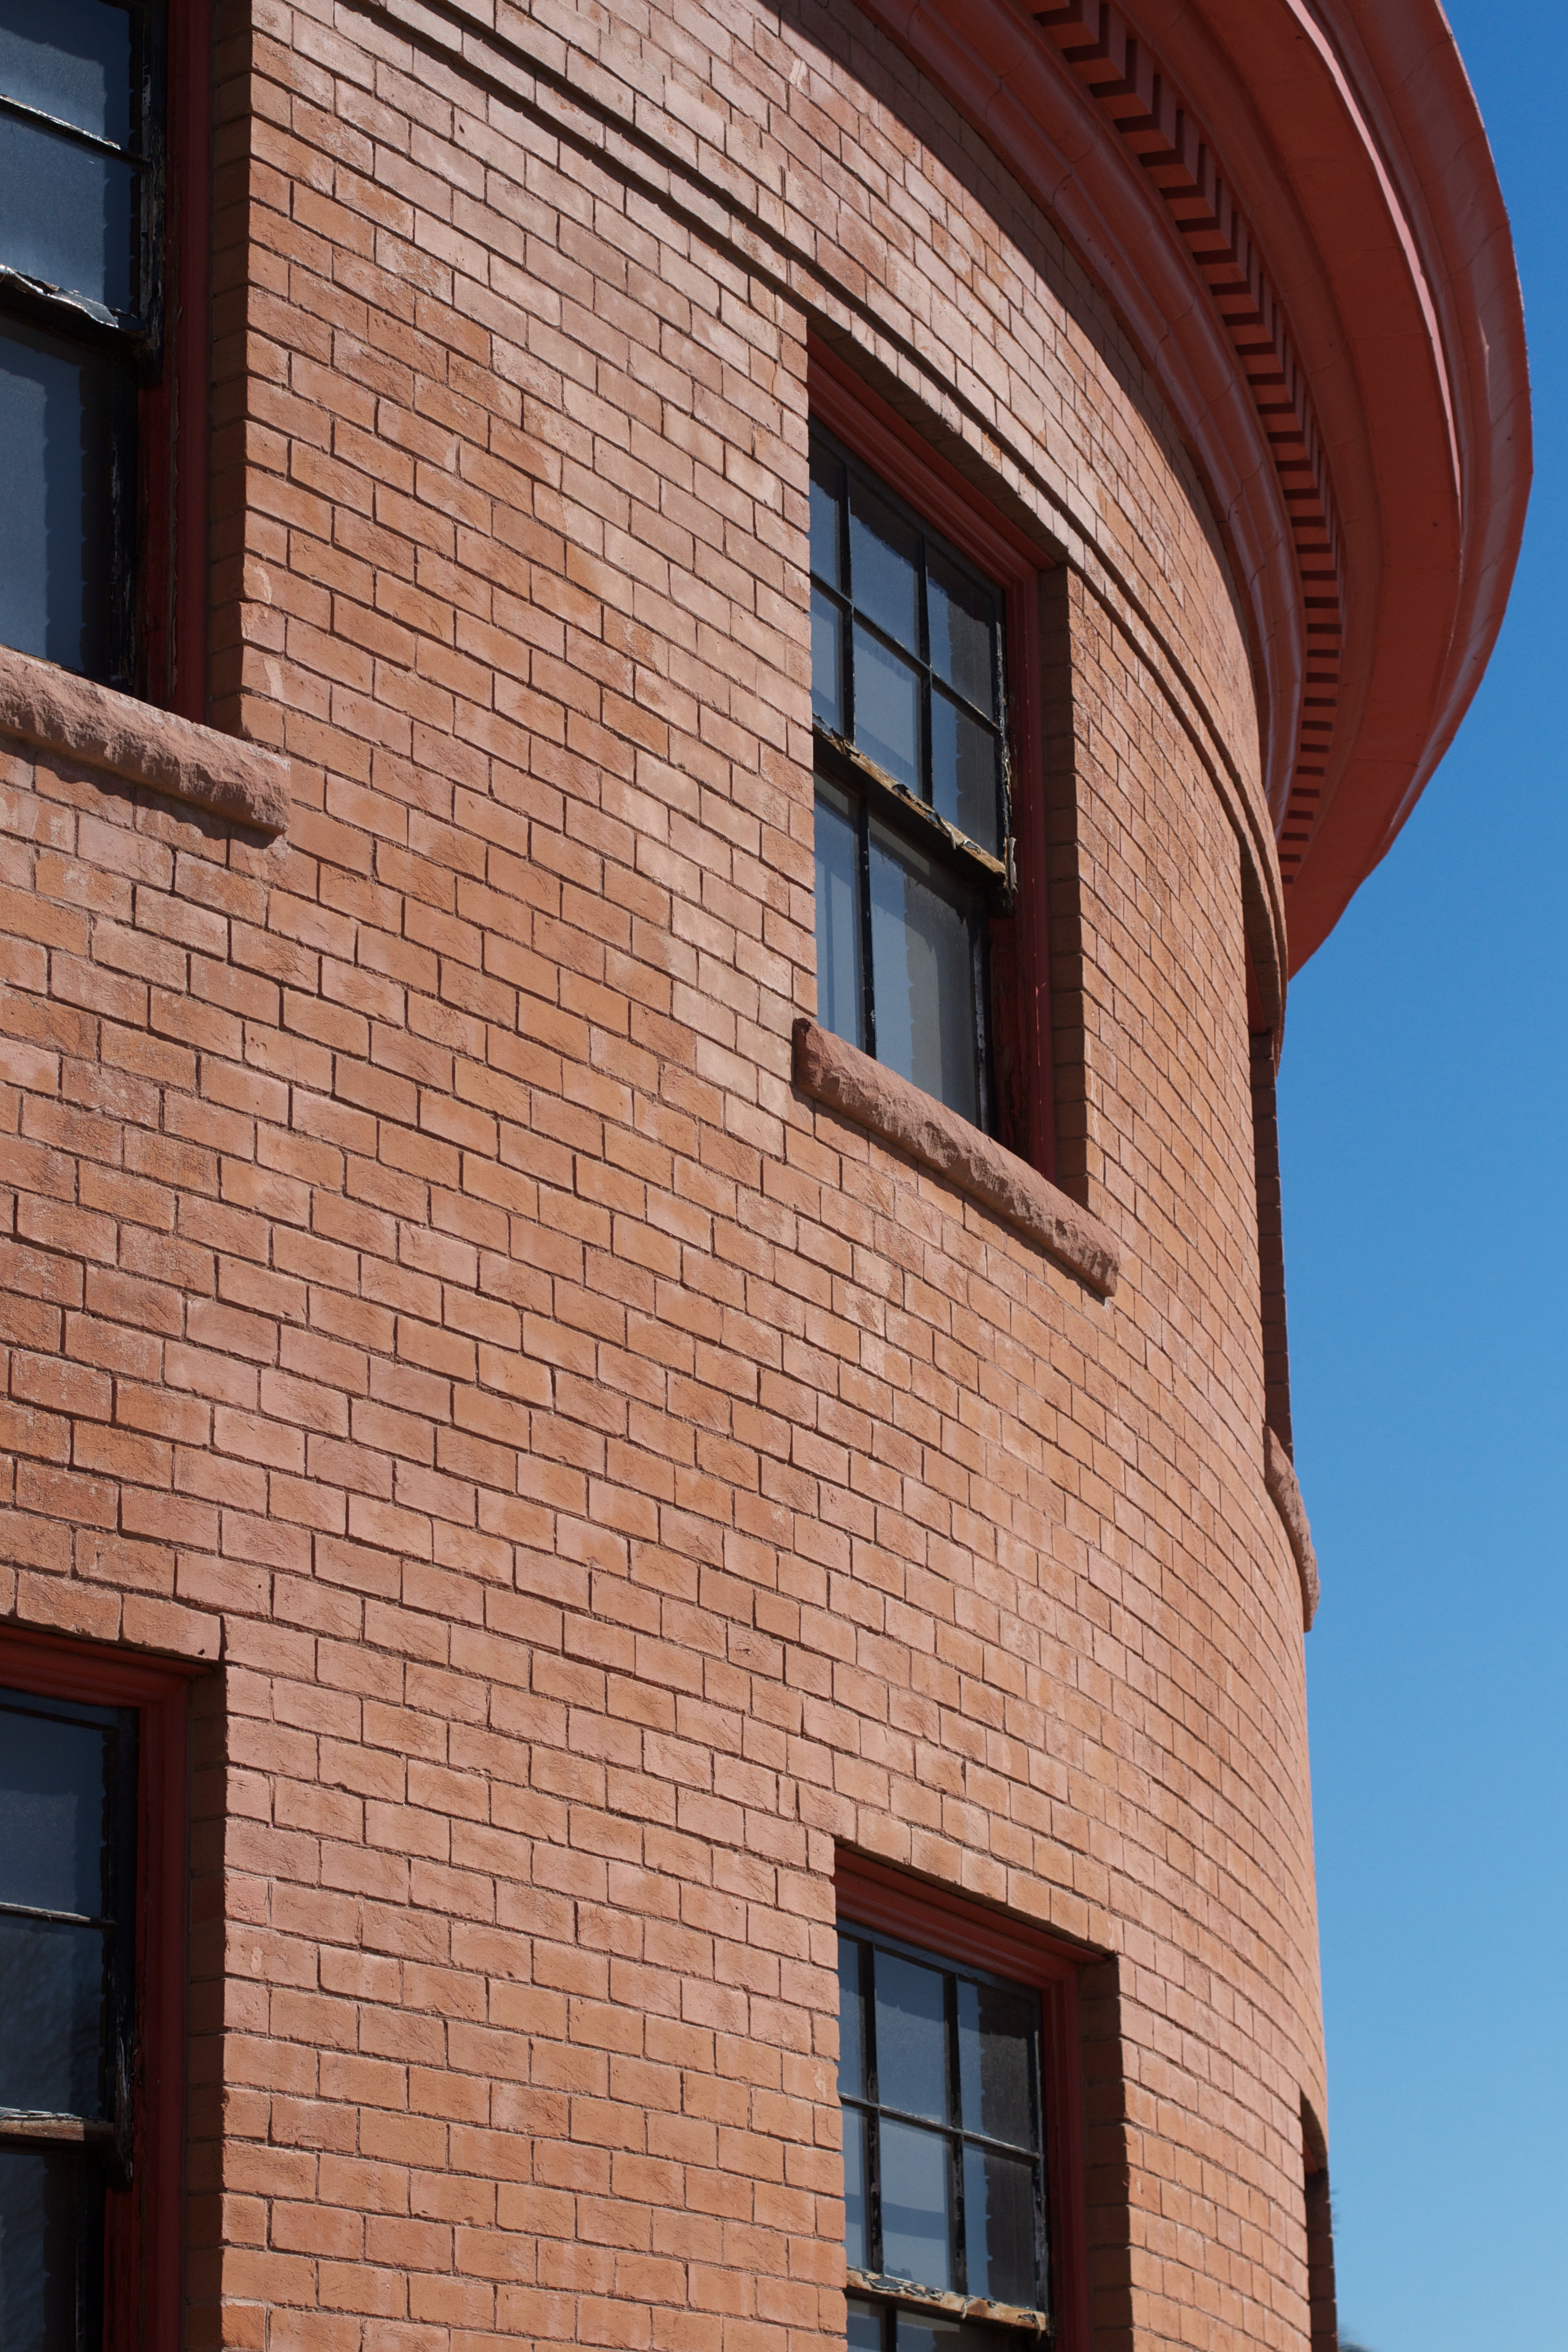
architecture, window, wall, arch, facade, property, brick, brickwork